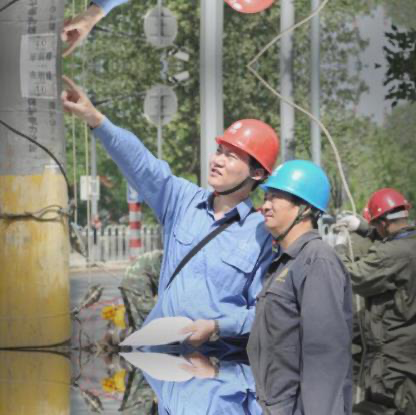
Objects in the image:
label: helmet
label: helmet
label: helmet
label: helmet